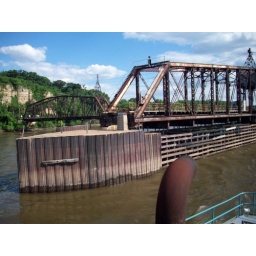
train bridge over Mississippi